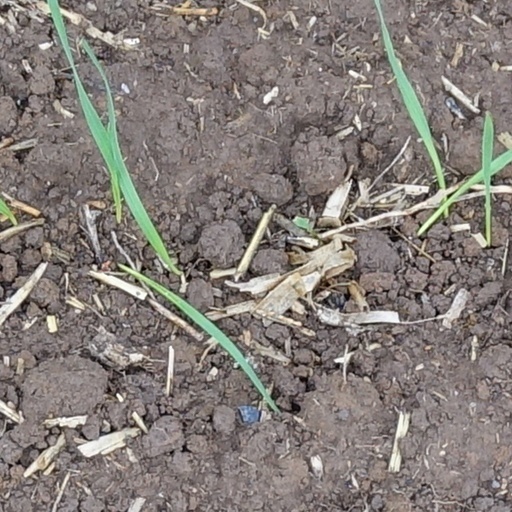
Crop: wheat